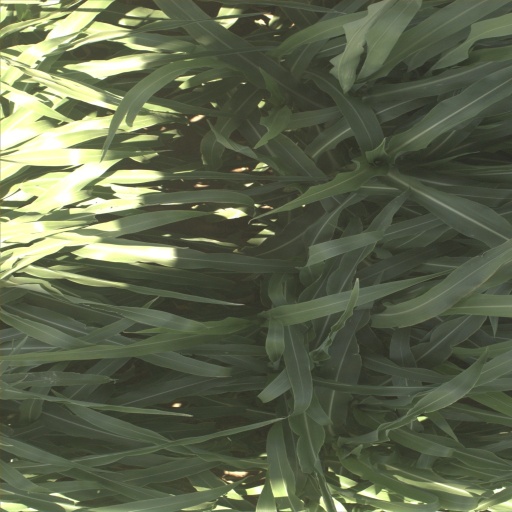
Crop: sorghum